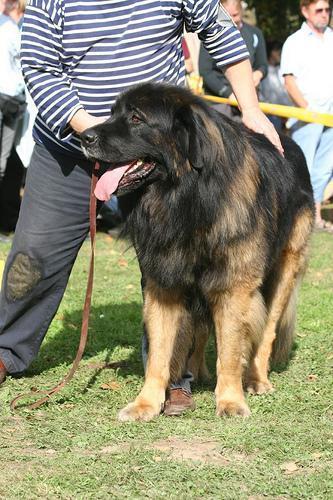
Leonberg